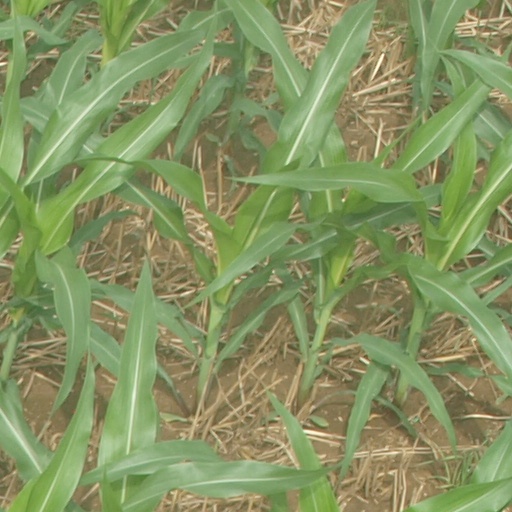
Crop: maize; corn